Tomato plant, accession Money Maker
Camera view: horizontal (90 deg, fisheye); turntable rotation: 240 degrees
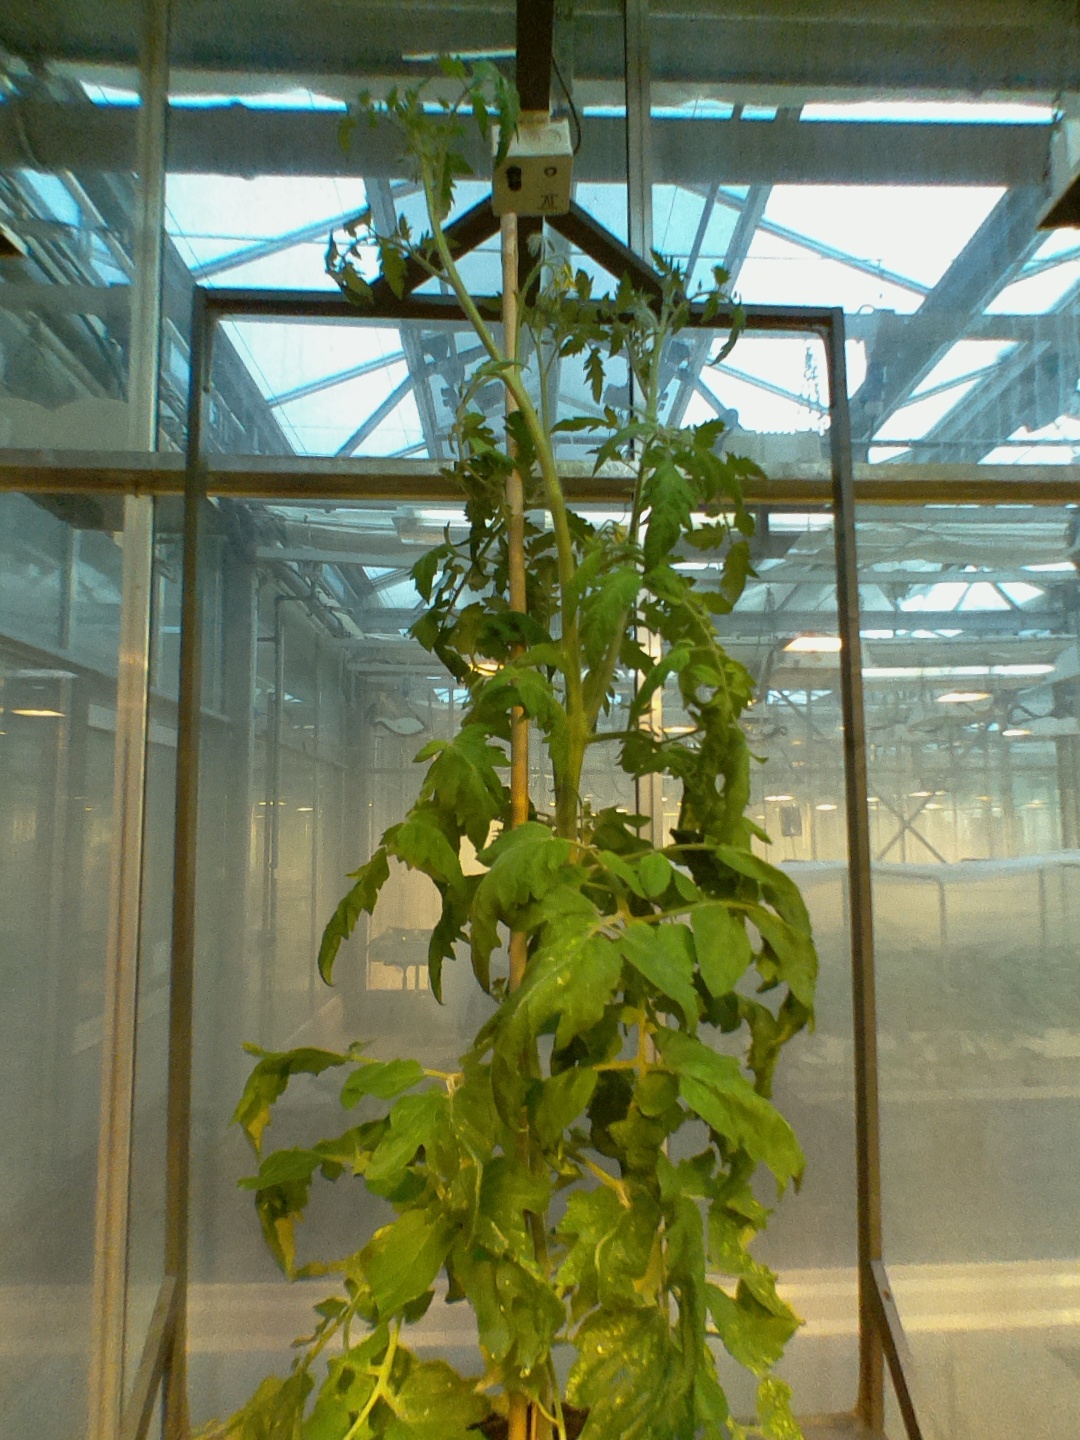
BBCH growth stage 70: Fruits at the main stem or branches visibles